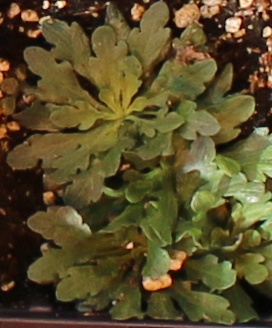
Label: Horseweed